Battle of Toba–Fushimi

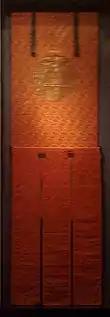
Imperial banner deployed at Toba–Fushimi

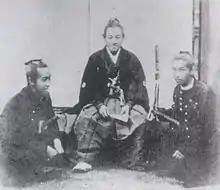
Imperial Prince Yoshiaki was named nominal commander-in-chief of the army.

On 28 January, Iwakura Tomomi gave Saigō Takamori and Ōkubo Toshimichi orders obtained from Emperor Meiji proclaiming Tokugawa Yoshinobu and his followers to be enemies of the court, authorizing their suppression by military force, and granting use of the Imperial brocade banners. These brocade banners were prepared beforehand, having been made by Ōkubo Toshimichi a few months previously, and stored in Chōshū domain and in the Satsuma Kyoto residence until an appropriate opportunity presented itself.